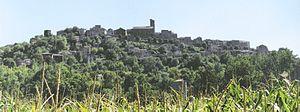
Photo de Cordes-sur-Ciel (France, Tarn) prise de la vallée.